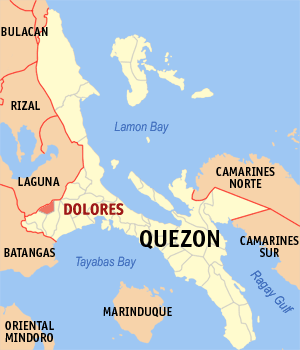
Dolores est une municipalité de la province de Quezon, aux Philippines.